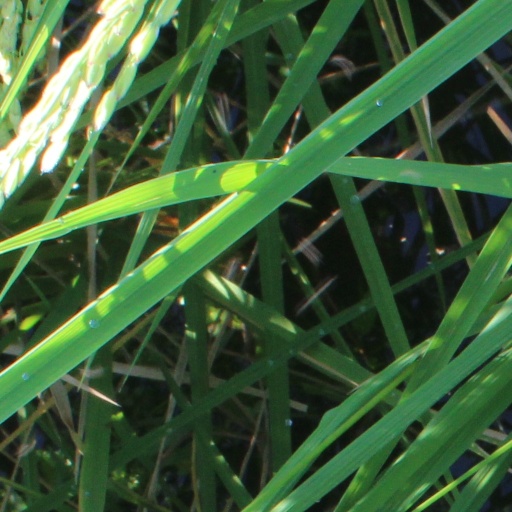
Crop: rice